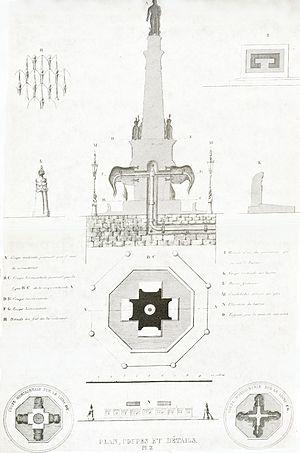
Plan de la fontaine des éléphants à Chambéry en France dans le département de la Savoie. Il s'agit d'un plan réalisé en 1838. Œuvre libre de droit, domaine public.
La fontaine des Éléphants, historiquement appelée la colonne de Boigne et aujourd'hui plus simplement appelée « les Éléphants » ou surnommée « les quatre sans culs », est une fontaine située dans la commune de Chambéry, dans le département français de la Savoie en région Auvergne-Rhône-Alpes.